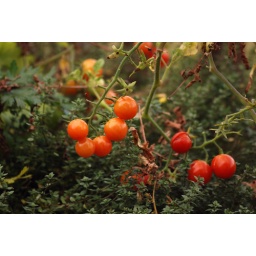
Last gasp for the tomato plant in the pot on the deck....